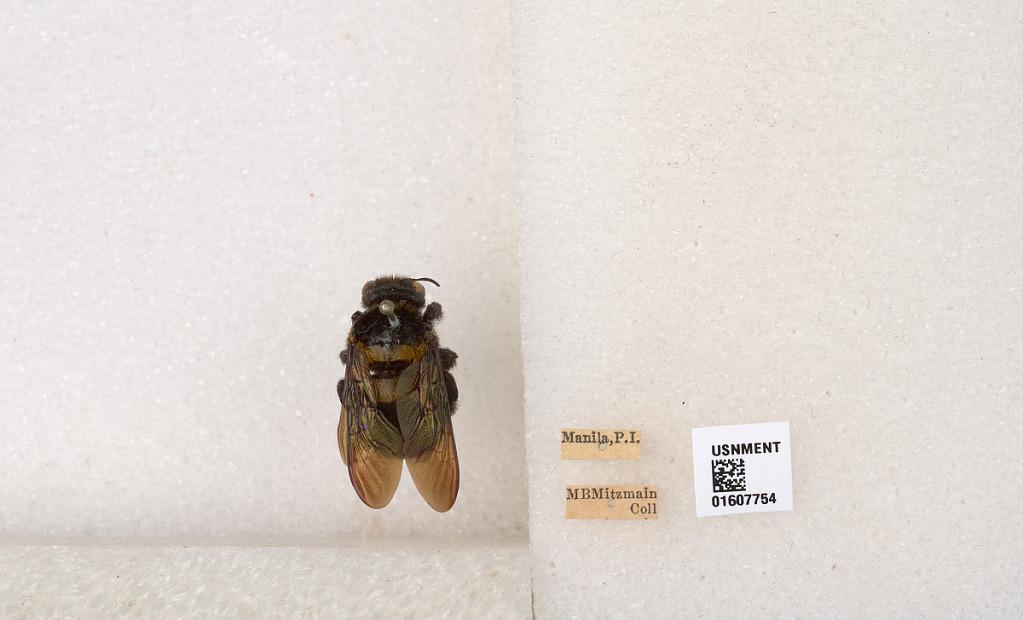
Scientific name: Xylocopa (Koptortosoma) chlorina (Cockerell)
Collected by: M. Mitzmain
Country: Philippines
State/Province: National Capital Region
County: Capital District
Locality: Manila
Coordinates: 14.5965, 120.98